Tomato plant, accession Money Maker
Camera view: horizontal (90 deg, fisheye); turntable rotation: 90 degrees
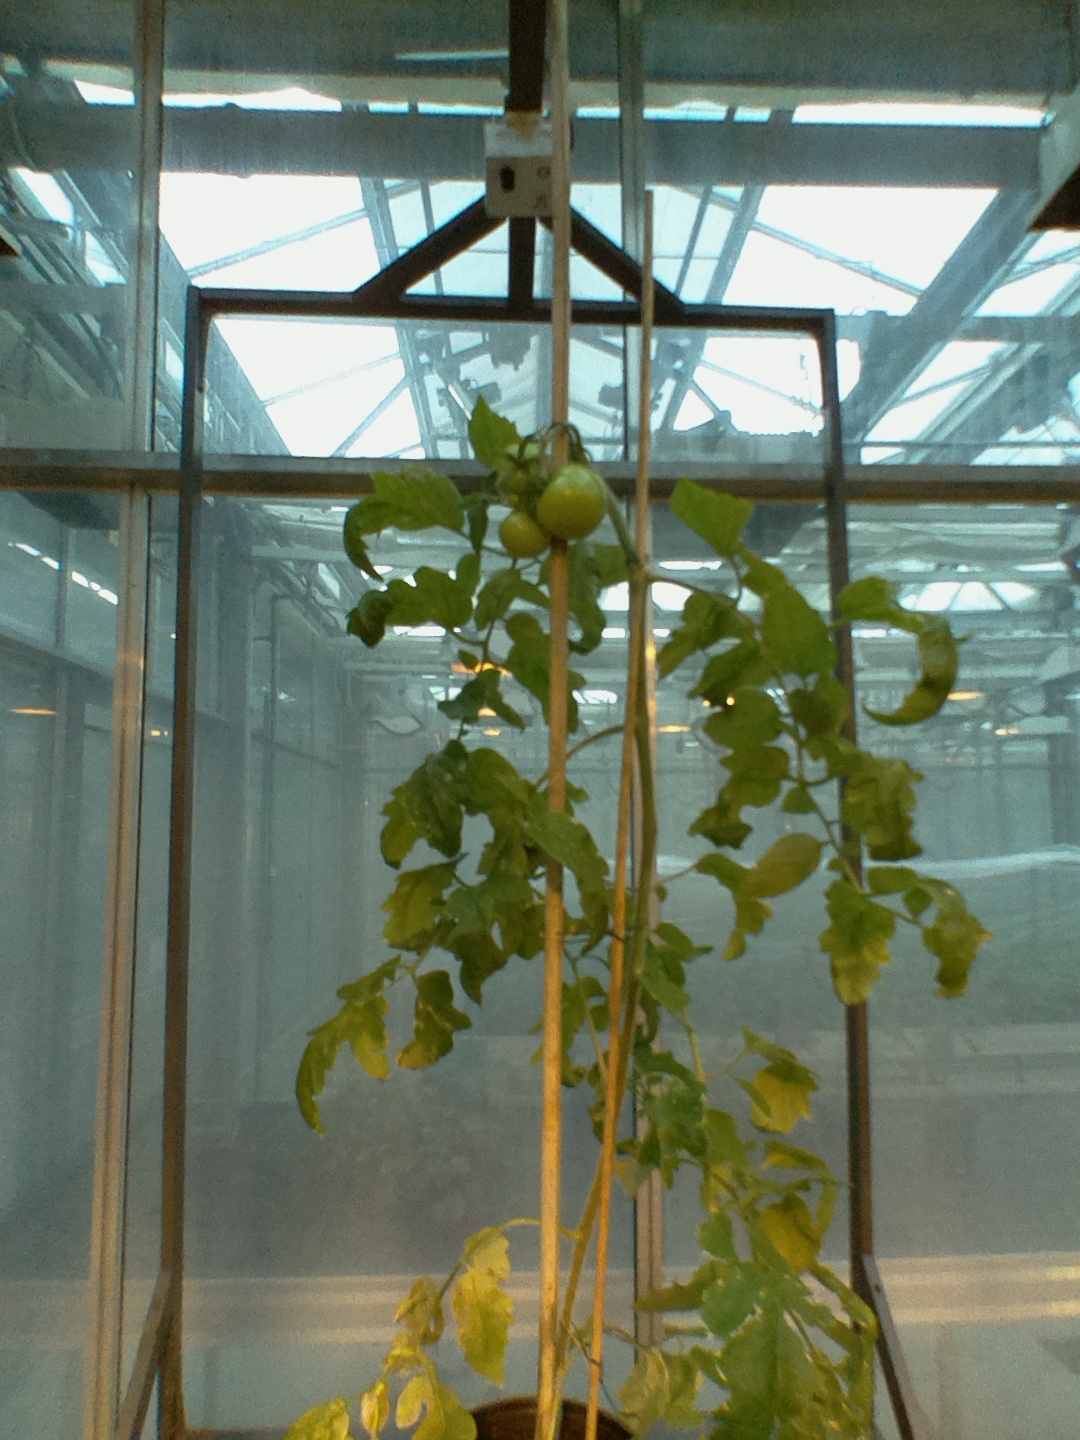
BBCH growth stage 77: 70%-80% of final fruit size